Roman Catholic Archdiocese of Lubumbashi

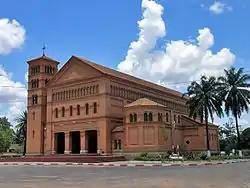
Lubumbashi Cathedral

The seat of the archbishop is the Cathedral of Saints Peter and Paul in Lubumbashi.